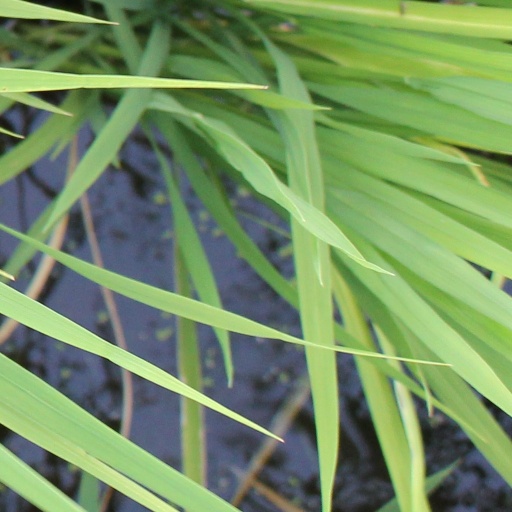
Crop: rice